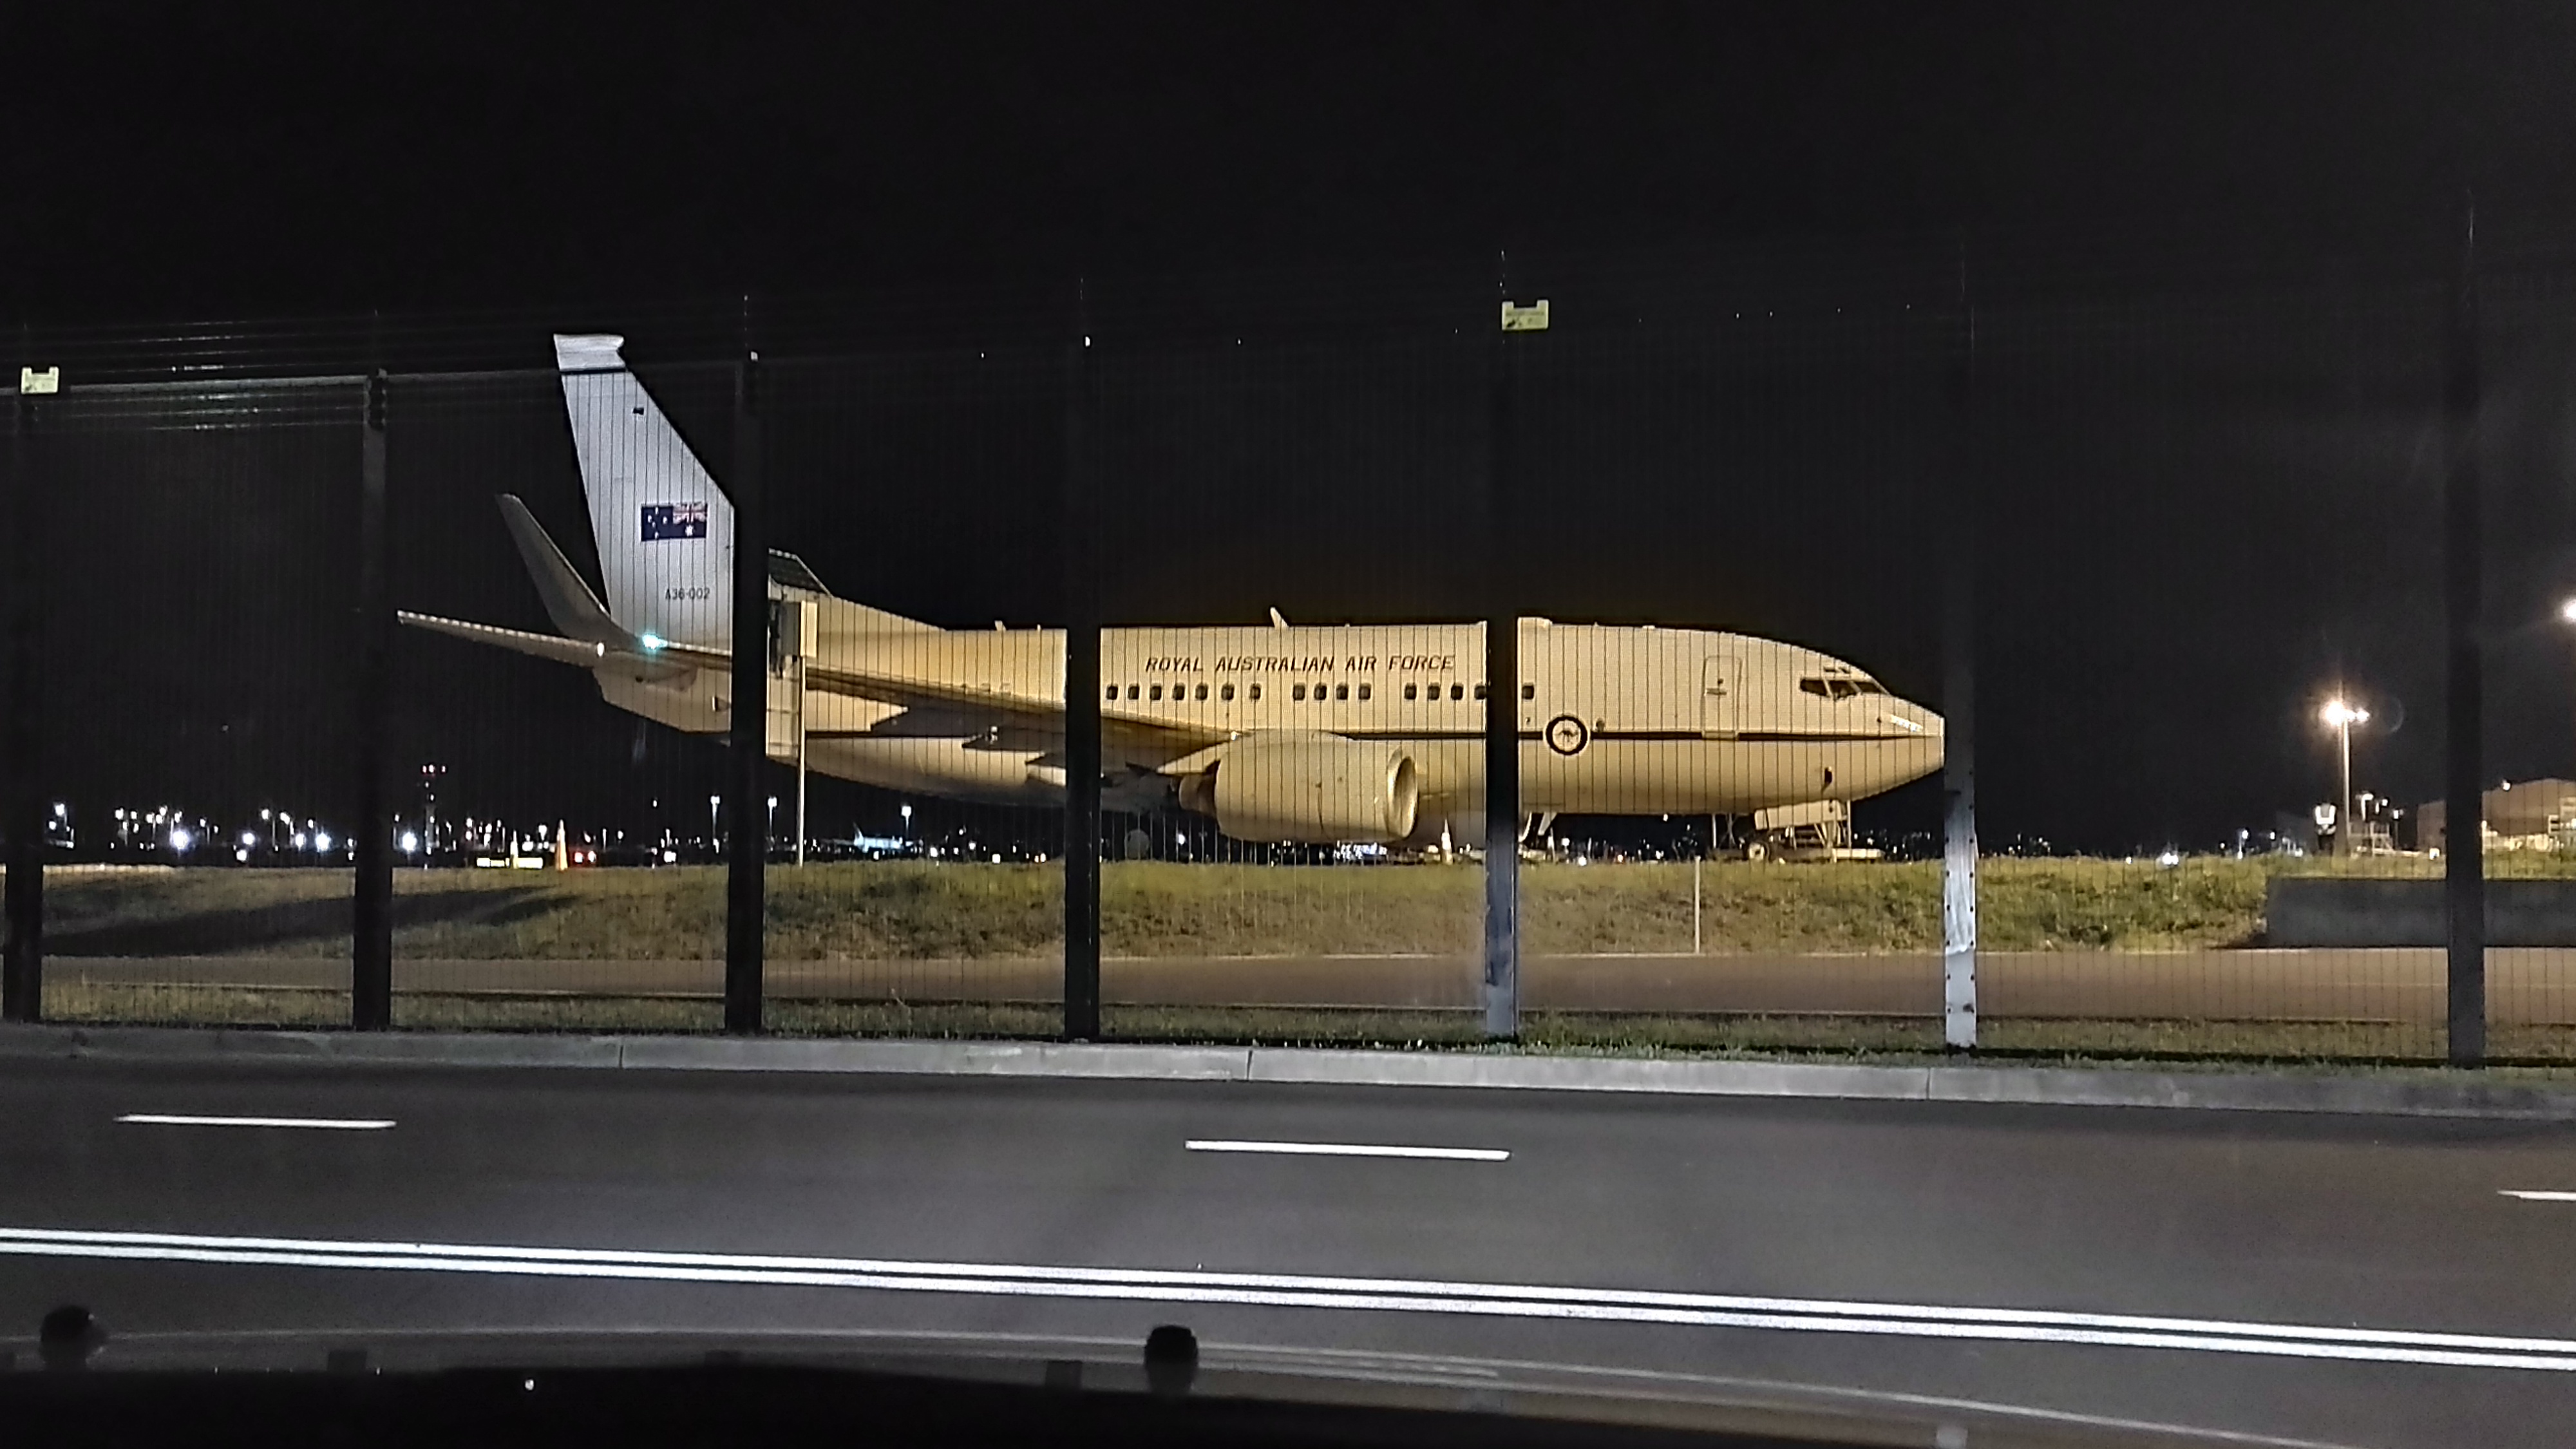
air, vehicle, sky, aircraft, street light, aerospace manufacturer, aviation, airplane, air travel, flap, airliner, window, aircraft engine, tire, asphalt, service, narrow body aircraft, road surface, plant, airline, aerospace engineering, jet aircraft, Twinjet, propeller driven aircraft, airport apron, wide body aircraft, flight, night, windshield, airport, transport hub, tar, city, public transport, road, wing, boeing, transport, douglas aircraft company